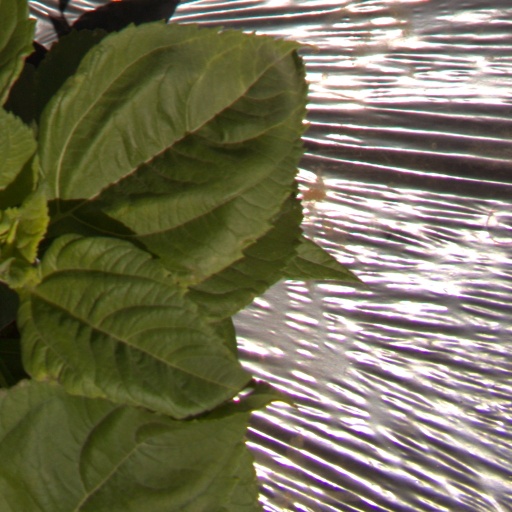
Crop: Jerusalem artichoke